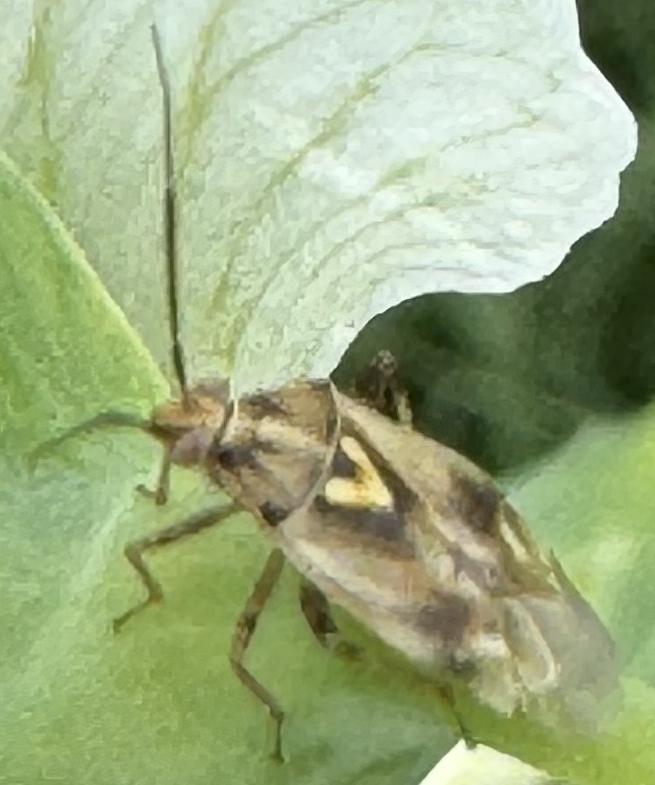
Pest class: lygus_bug